James Burchill Richardson

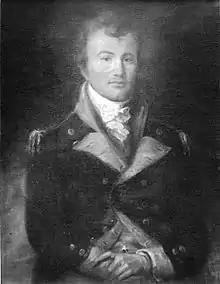

James Burchell Richardson (October 28, 1770April 28, 1836) was the Governor of South Carolina from 1802 to 1804.